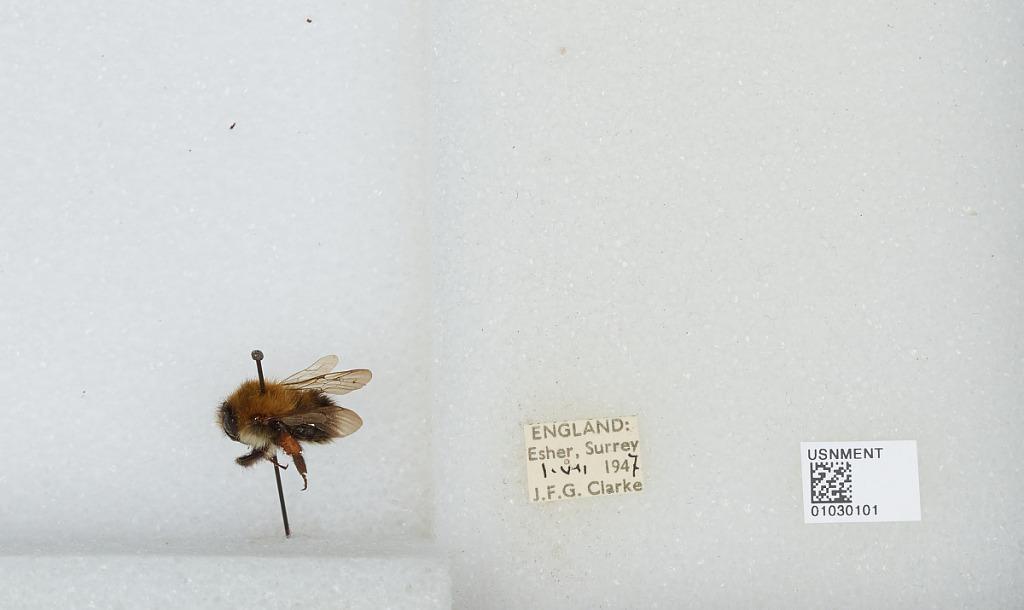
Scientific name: Bombus (Thoracobombus) pascuorum (Scopoli)
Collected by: J. Clarke
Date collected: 1947-7-1
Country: United Kingdom
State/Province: England
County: Surrey
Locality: Esher
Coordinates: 51.3691, -0.365